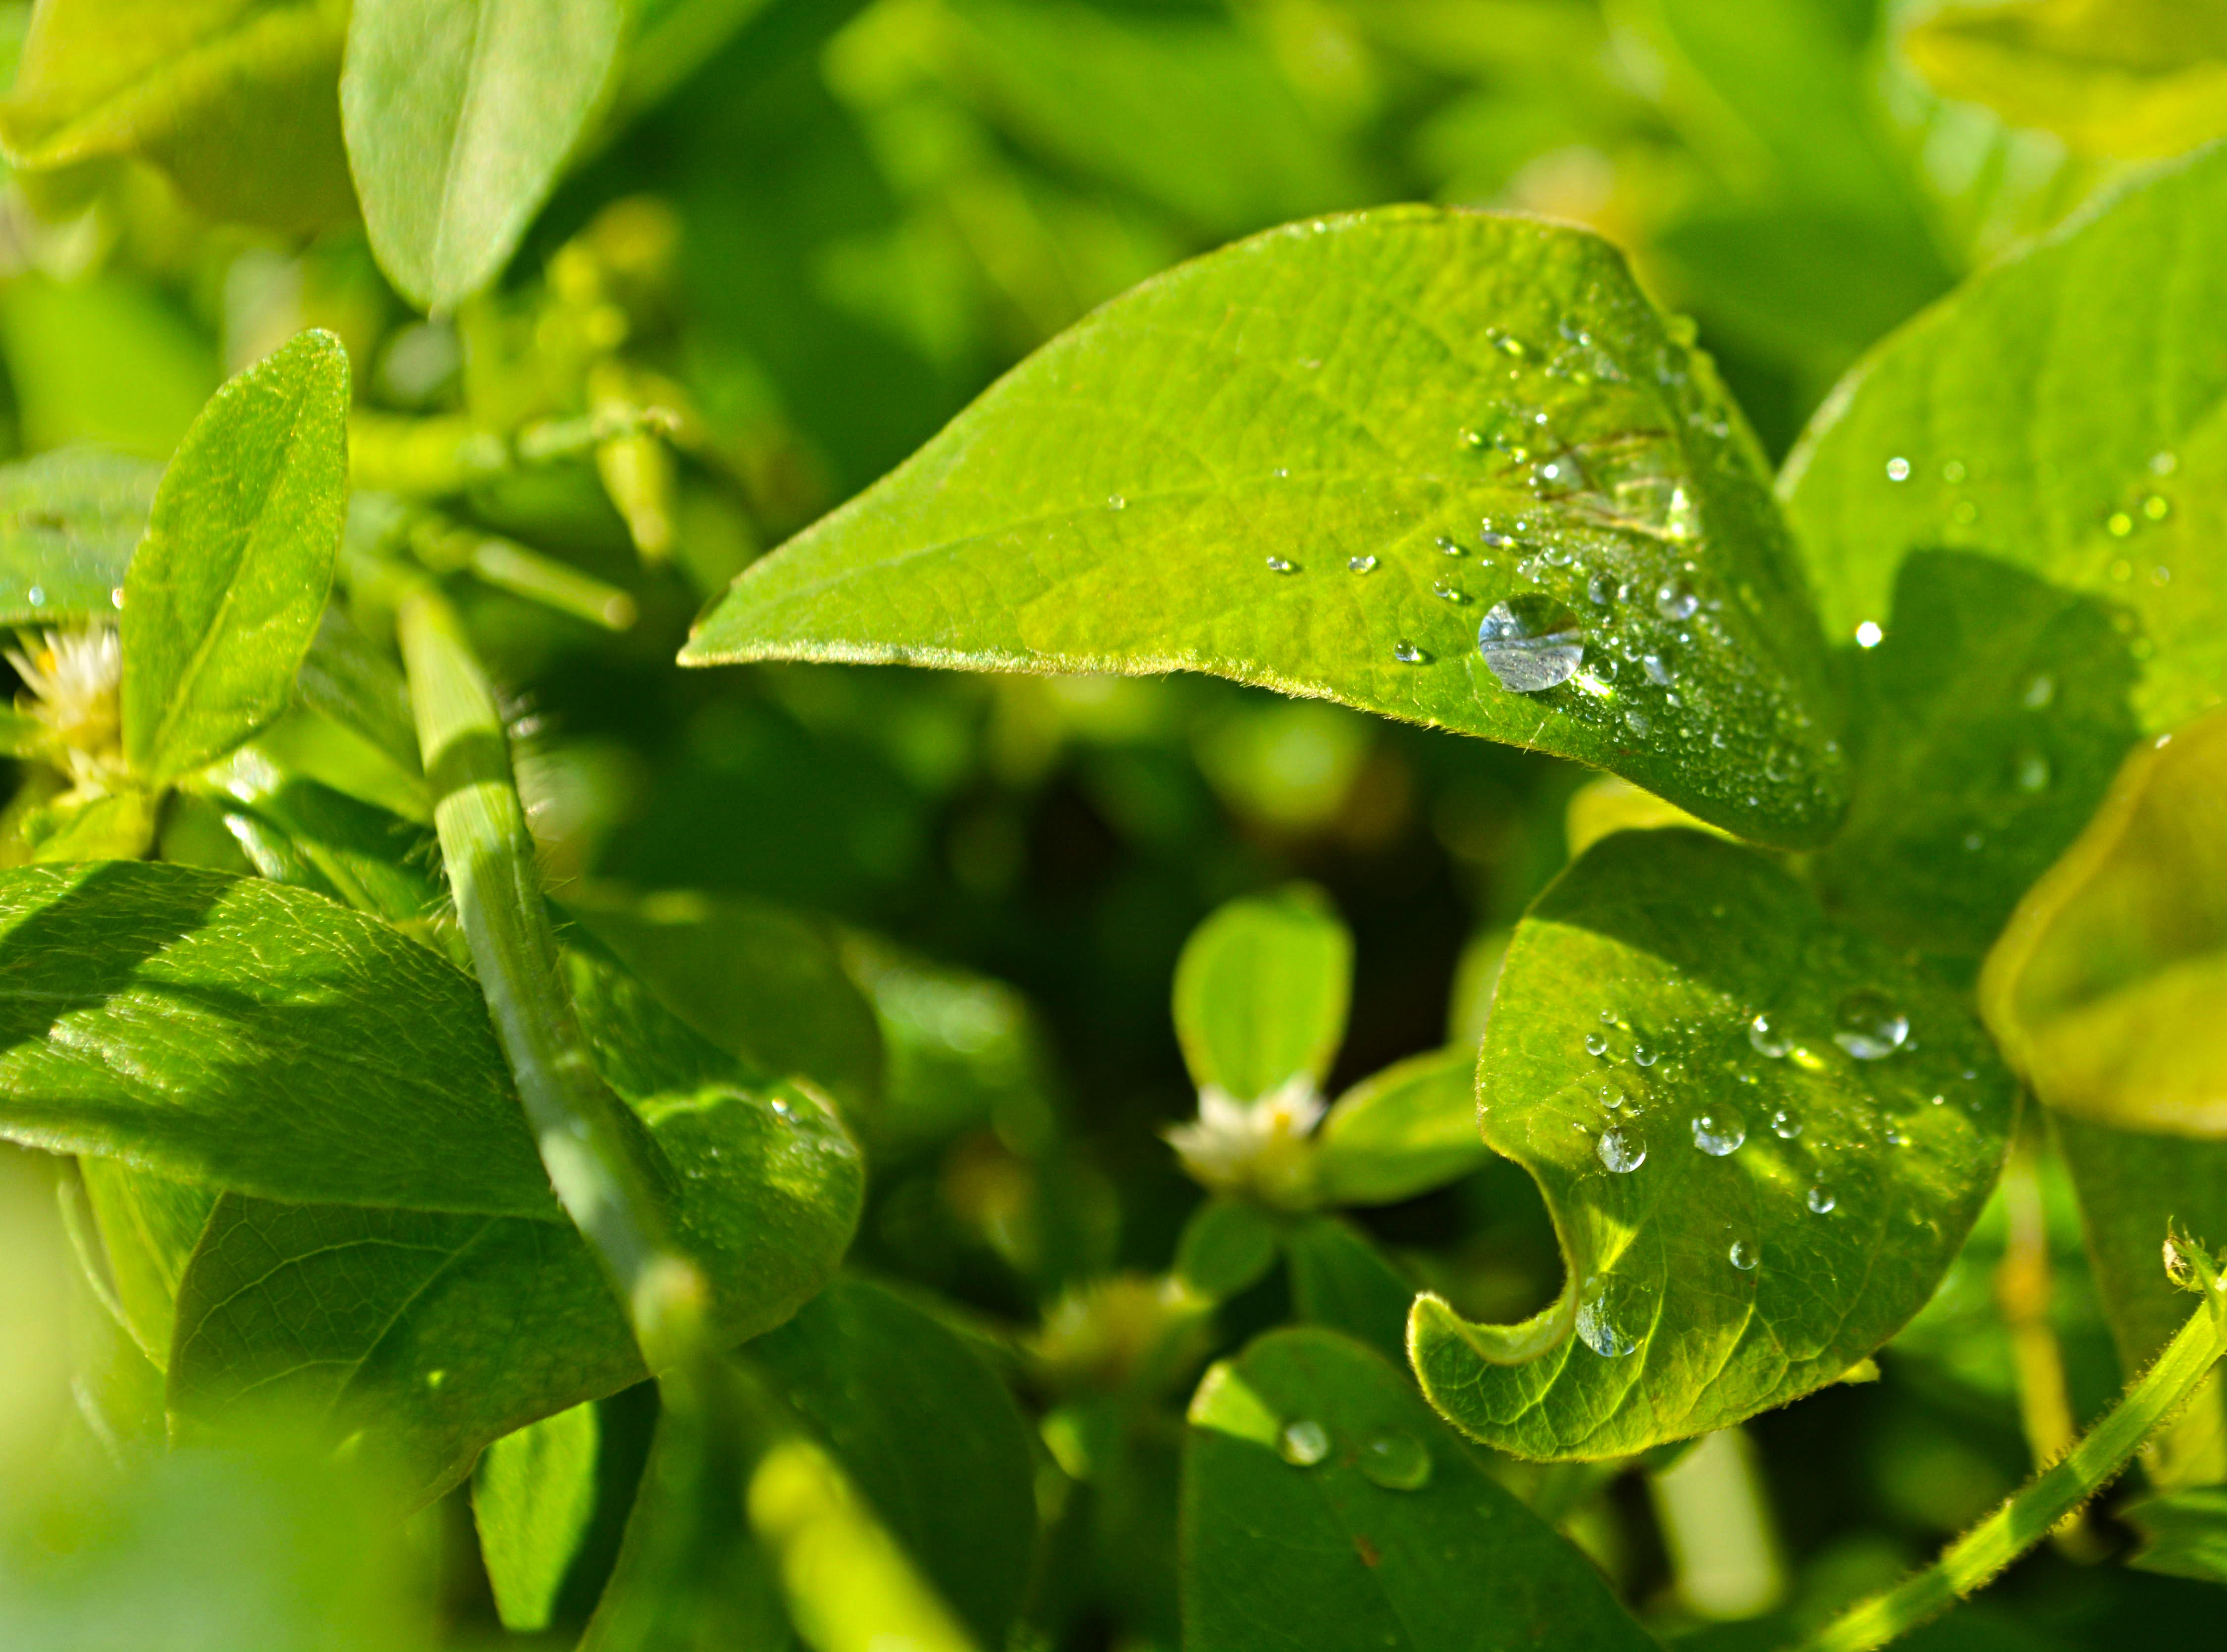
leaf, green, plants, sun, nature, flower, water, plant, dew, drop, tree, close up, flowering plant, sunlight, moisture, herb, mock orange